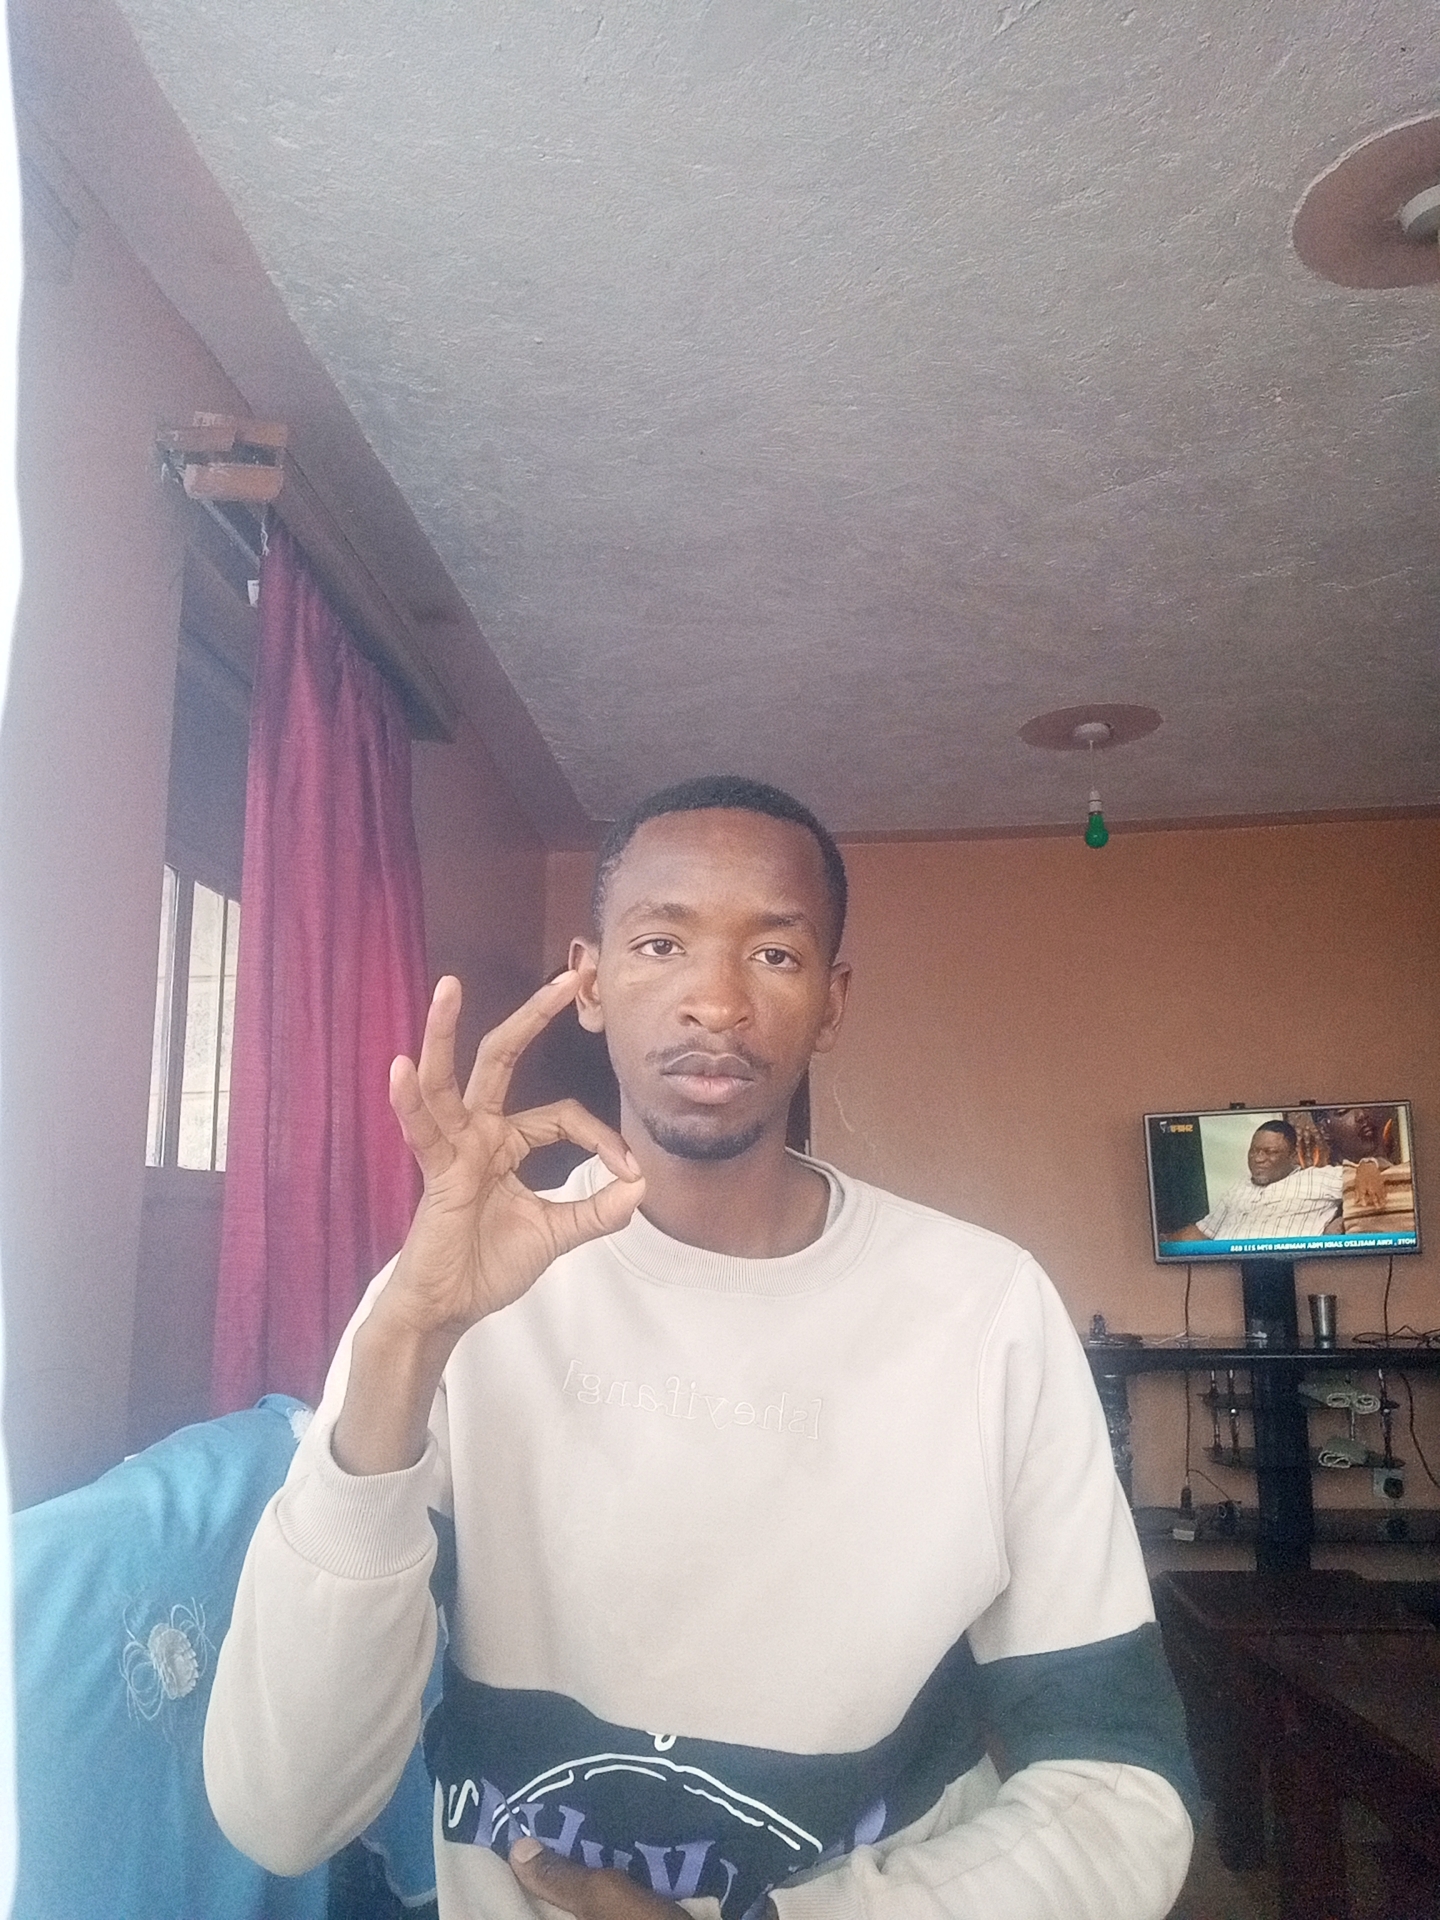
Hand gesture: ok